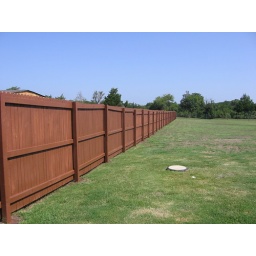
This is looking down the fence from the side of the house by Brian's bedroom window.